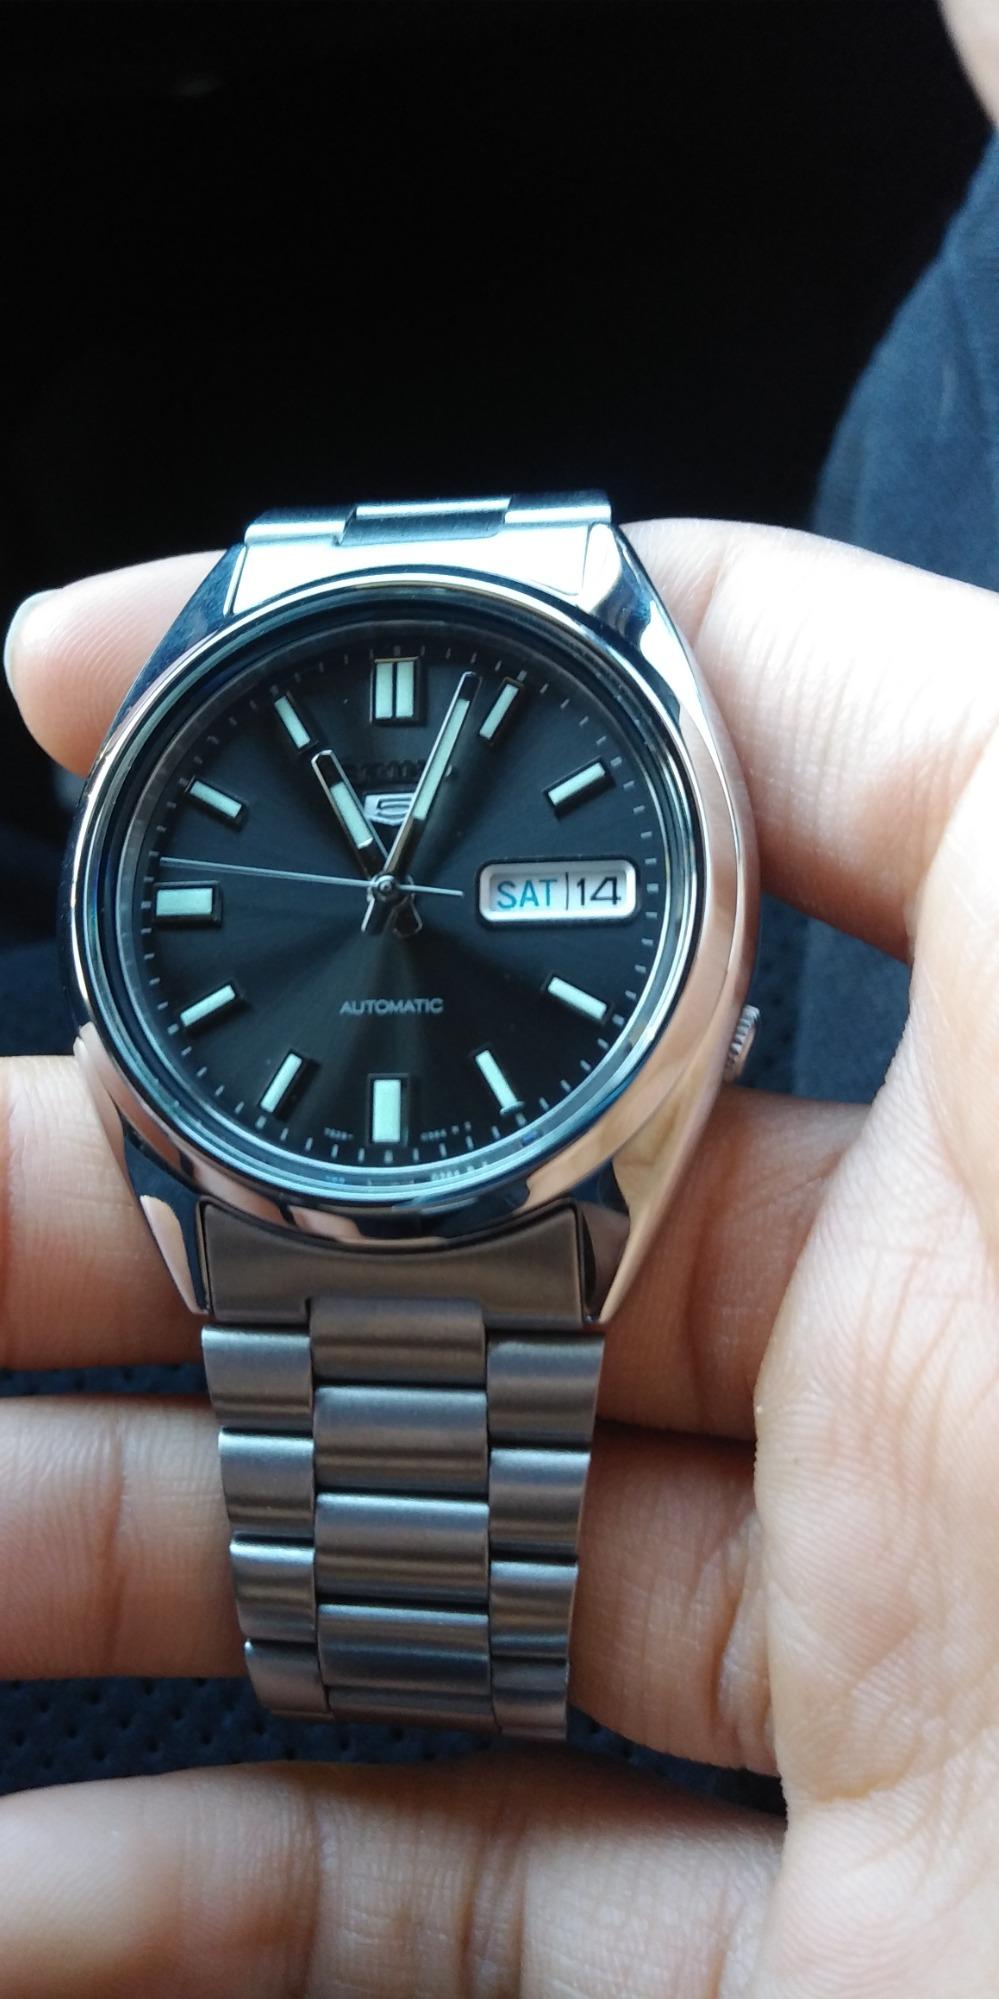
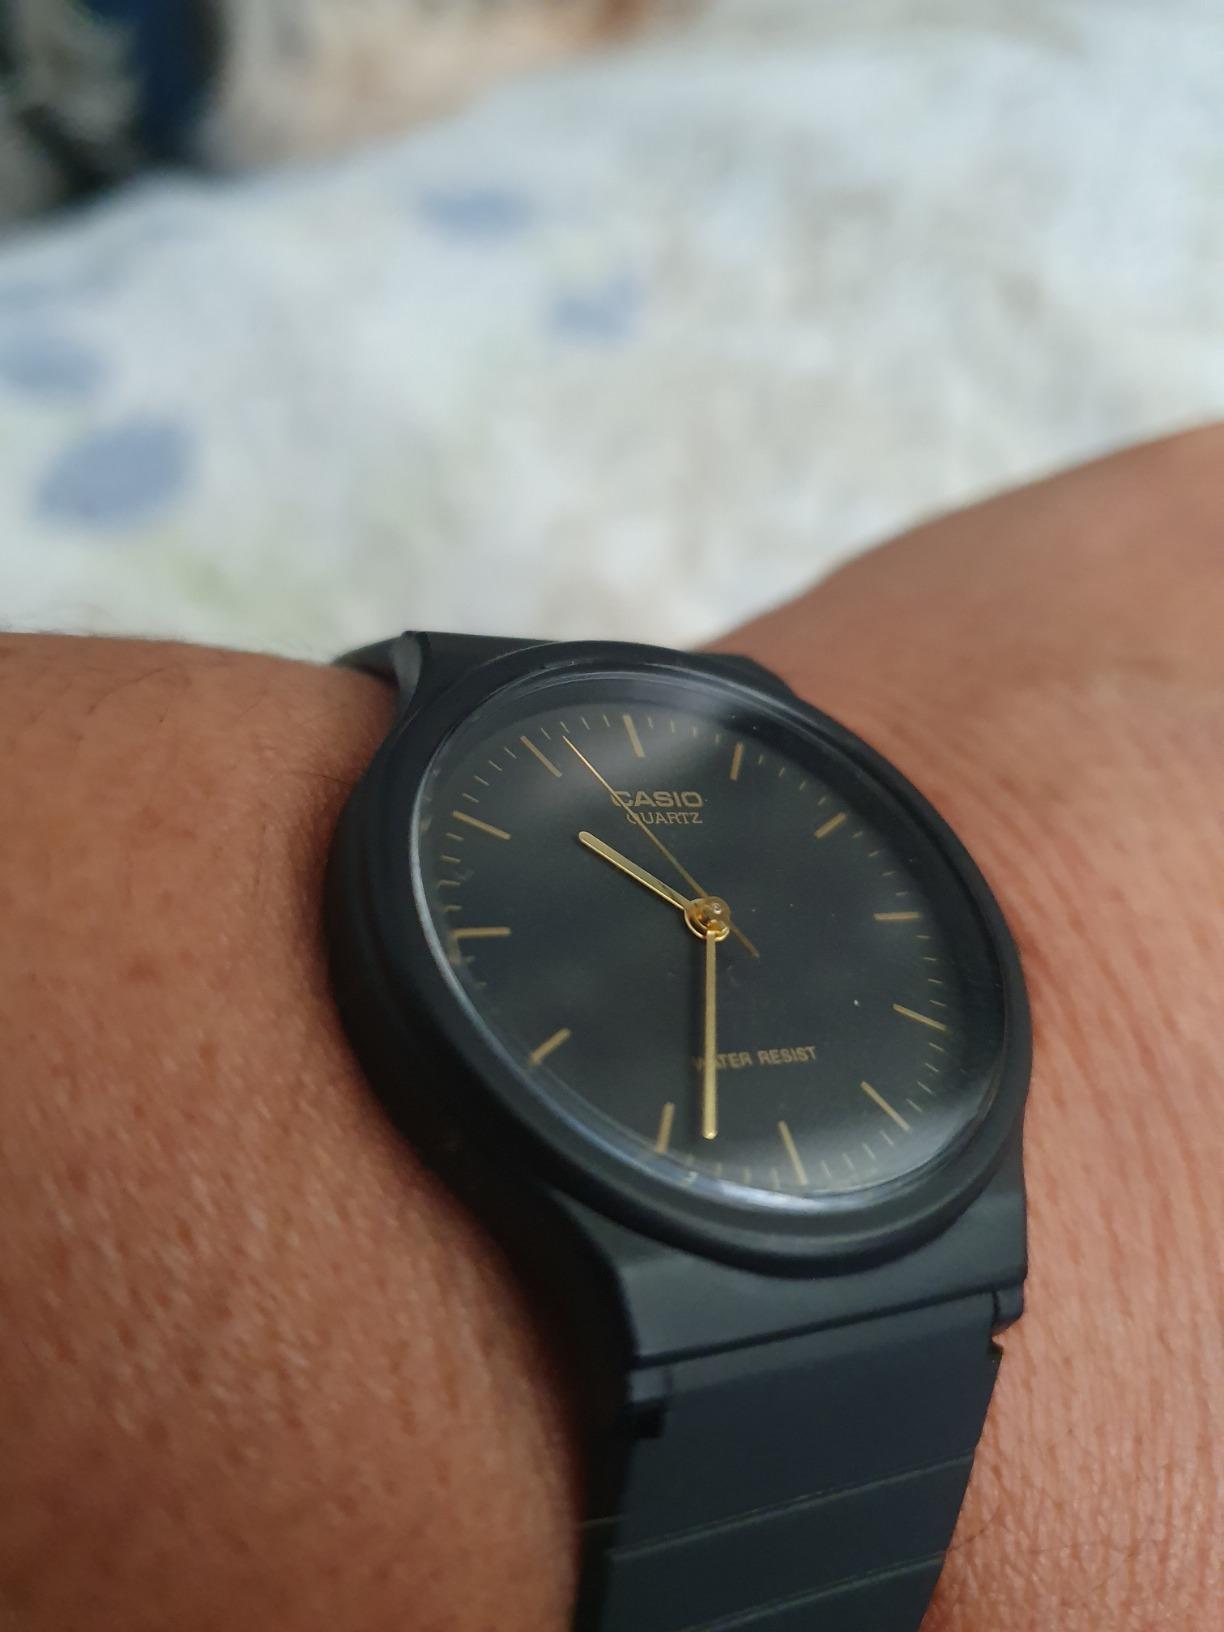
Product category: accessories_watch
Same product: no